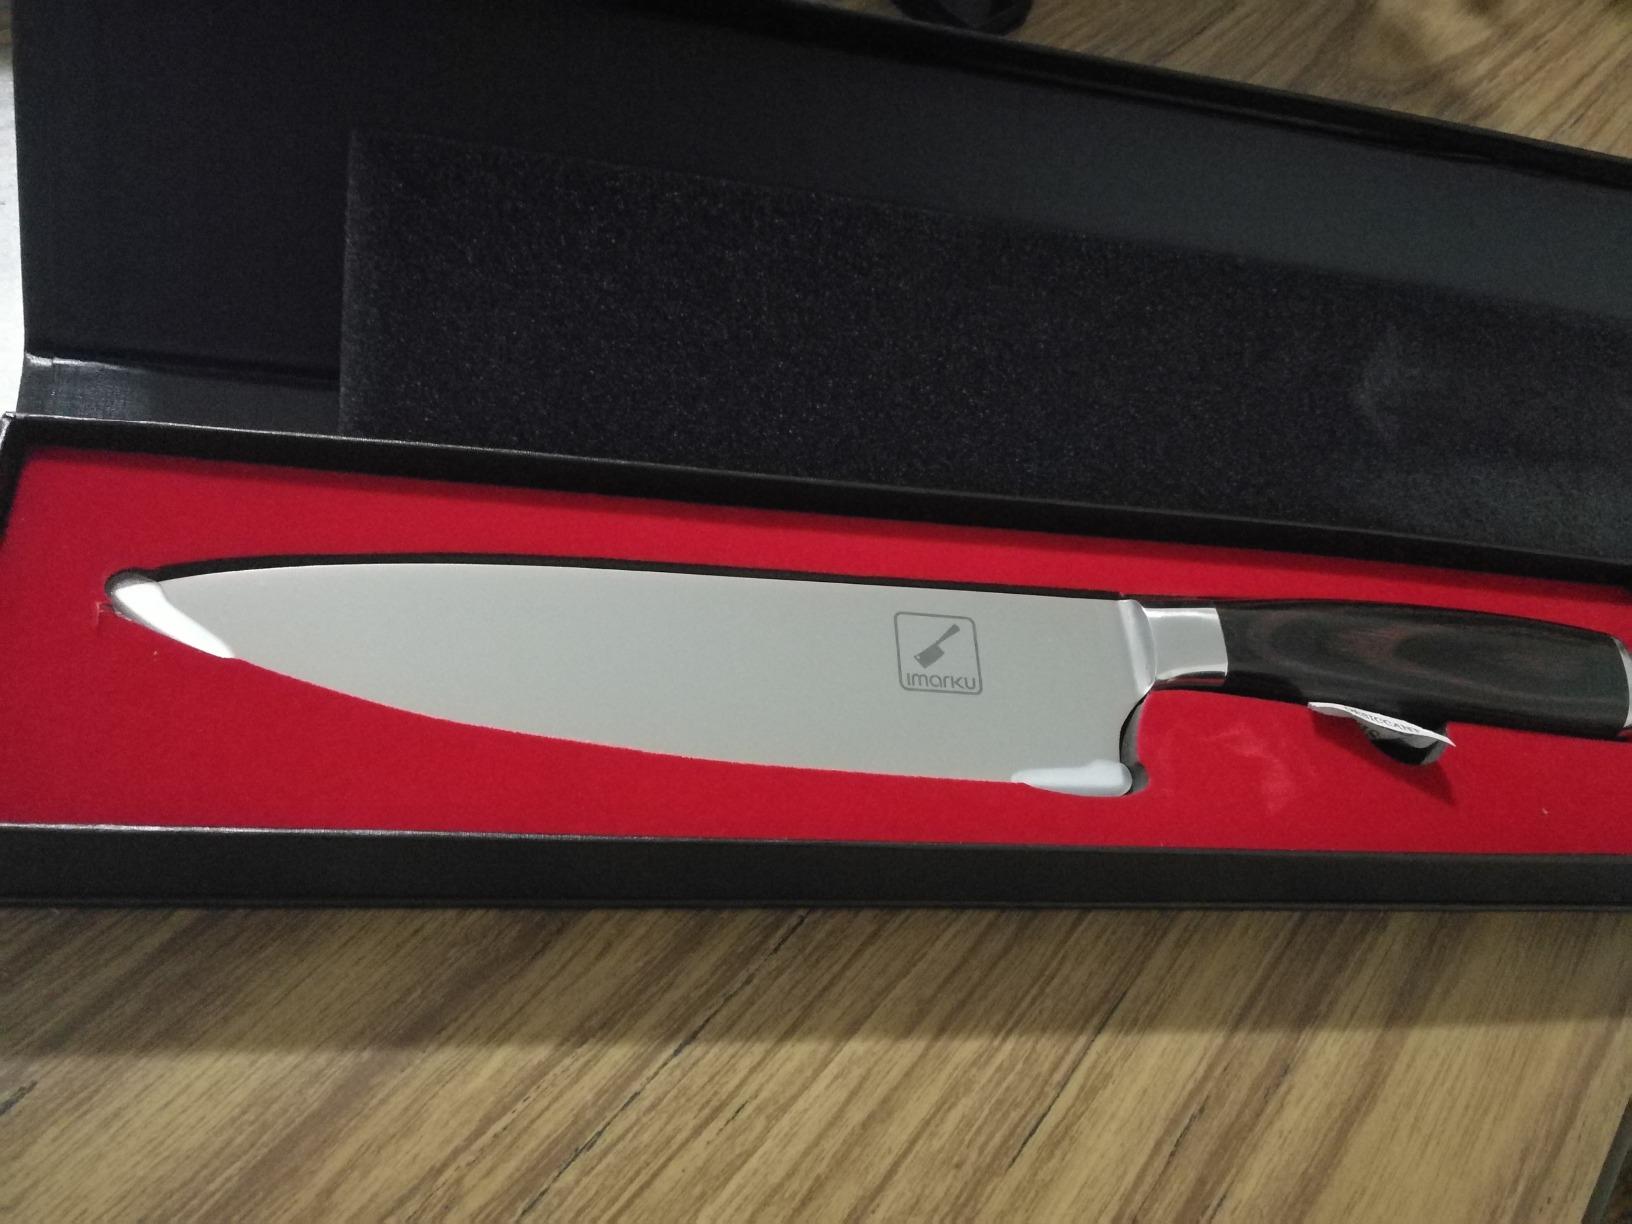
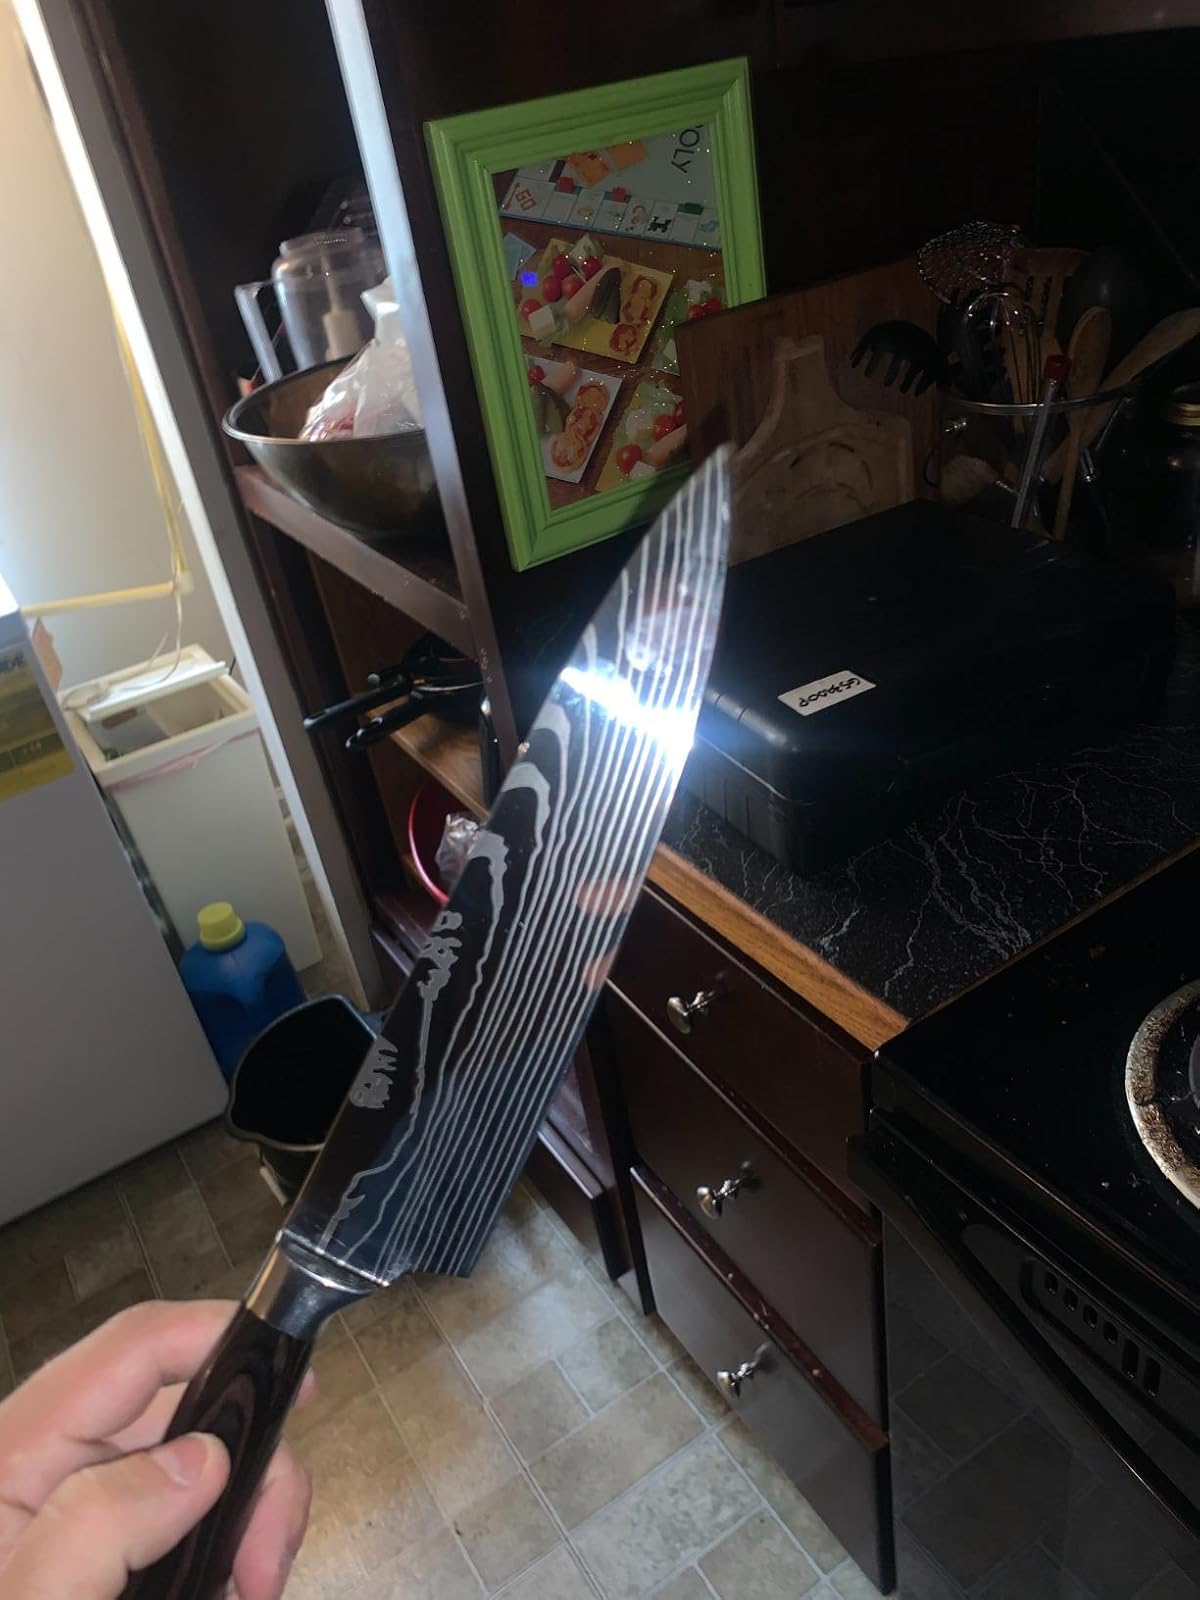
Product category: items_knife
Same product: no